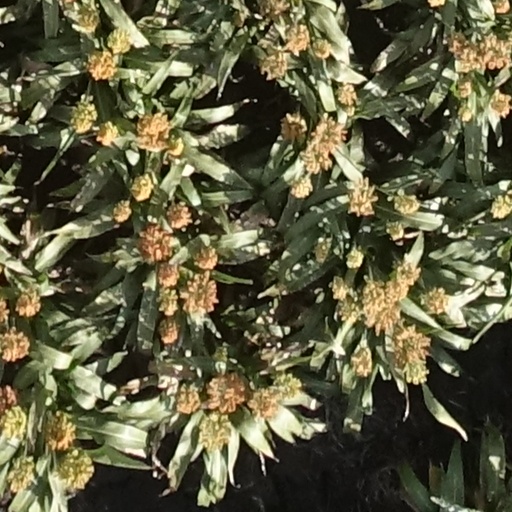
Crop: sorghum